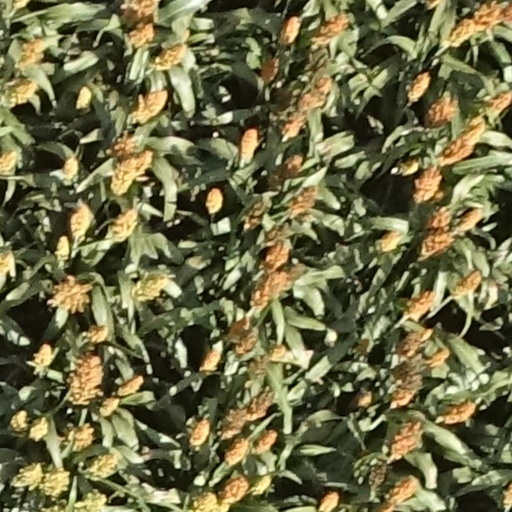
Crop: sorghum